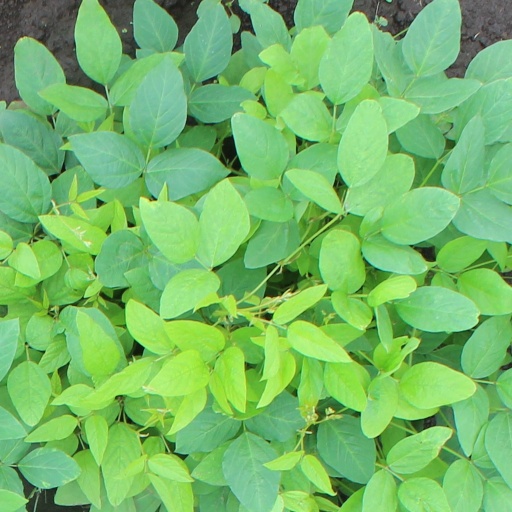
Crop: soybean